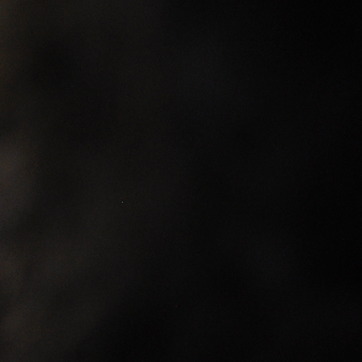
Material: hair